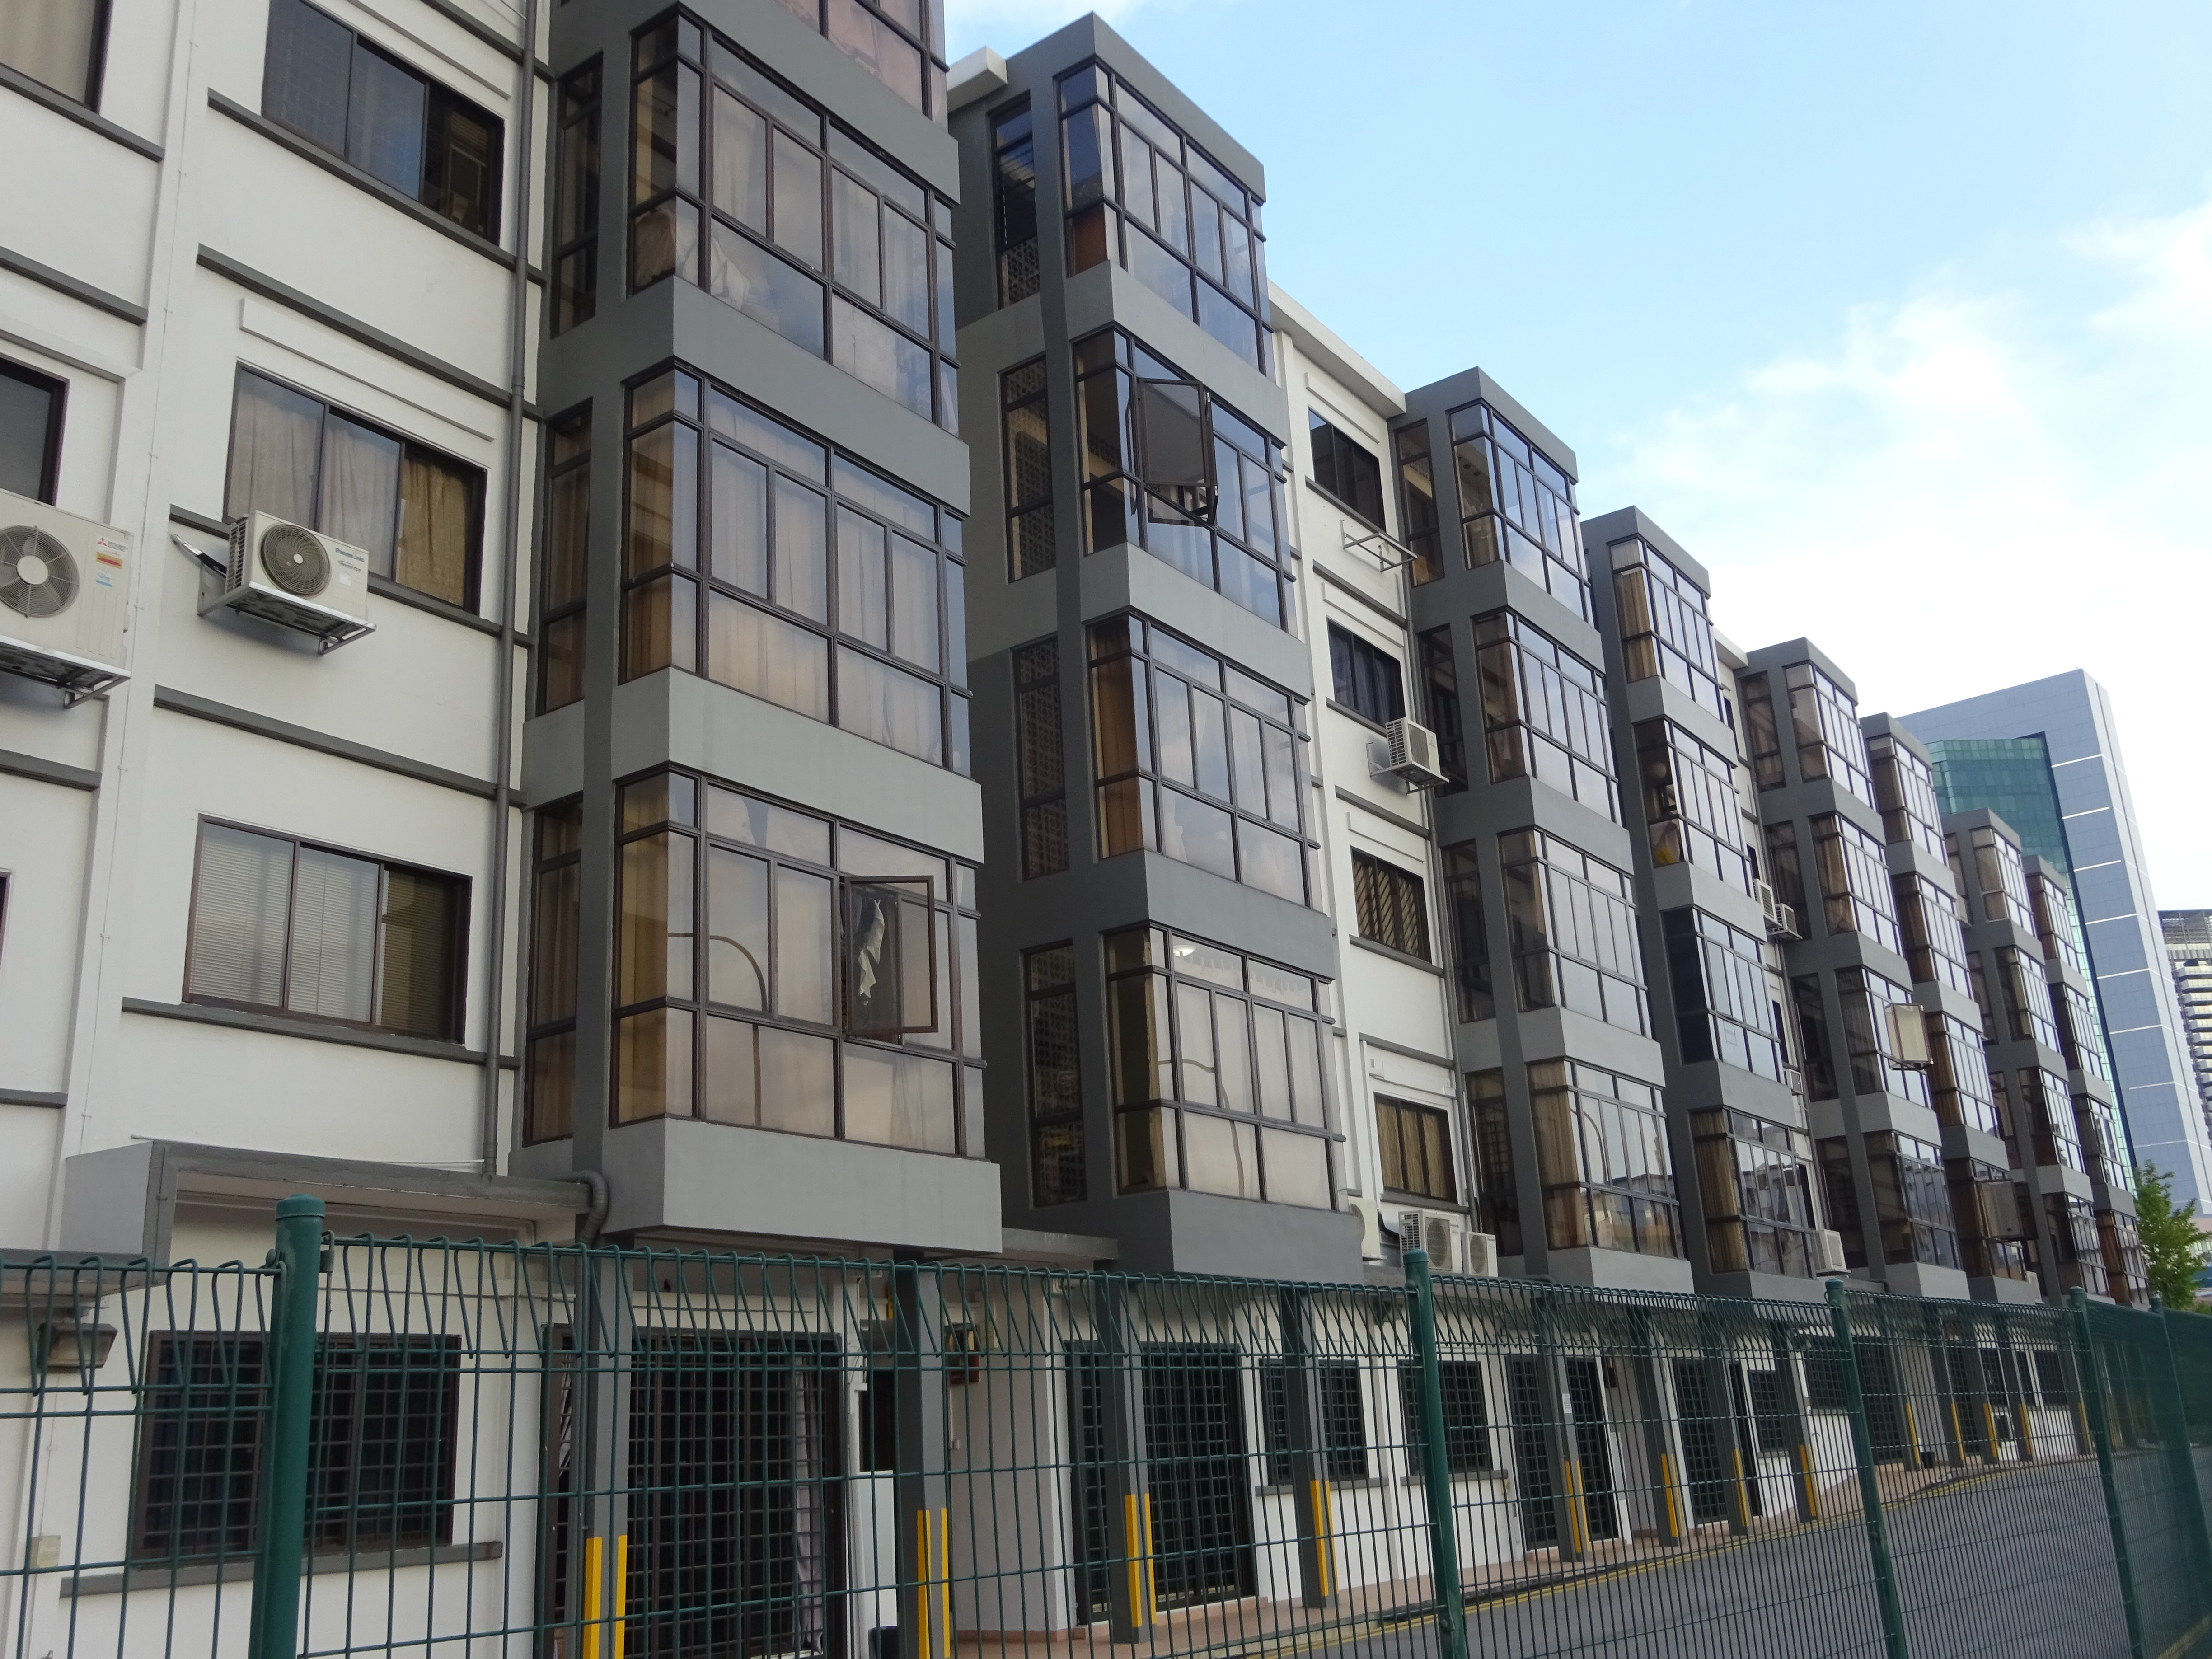
buildings, life, living, city, street, building, sky, cloud, window, urban design, tower block, condominium, facade, composite material, commercial building, symmetry, engineering, mixed use, parking, headquarters, apartment, room, metal, suburb, corporate headquarters, daylighting, building material, concrete, pattern, house, tree, downtown, aluminium, transport